Santa Fe, New Mexico

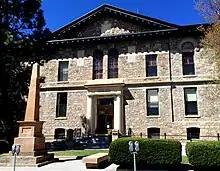
Campos Courthouse, built 1853-89

In 1846, the United States declared war on Mexico. Brigadier General Stephen W. Kearny led the main body of his Army of the West of some 1,700 soldiers into Santa Fe to claim it and the whole New Mexico Territory for the United States. By 1848 the U.S. officially gained New Mexico through the Treaty of Guadalupe Hidalgo.